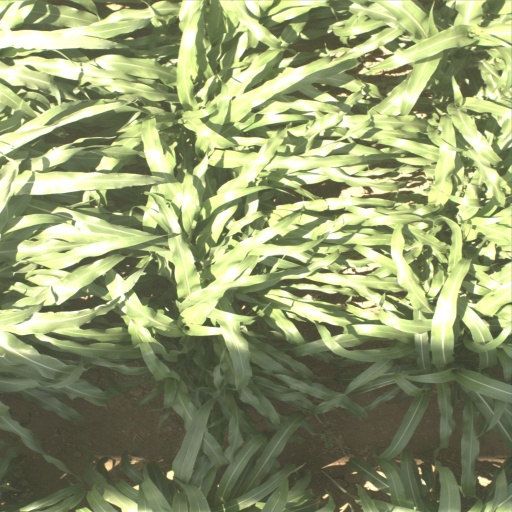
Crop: sorghum